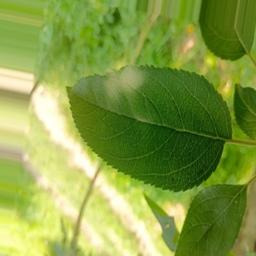
Label: Healthy